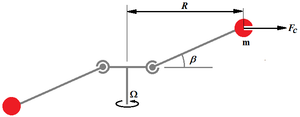
dynamique de battement de la pale
La mécanique du vol de l'hélicoptère est la science qui vise à établir la théorie du vol des aéronefs à voilure tournante. Elle traite plus particulièrement du fonctionnement du ou des rotor, puisque ce sont eux qui caractérisent ce type d'aéronef.